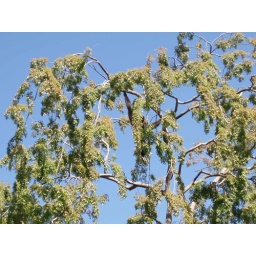
monkey in tree